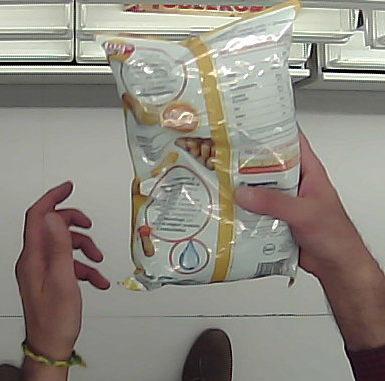
Product: lays_classic